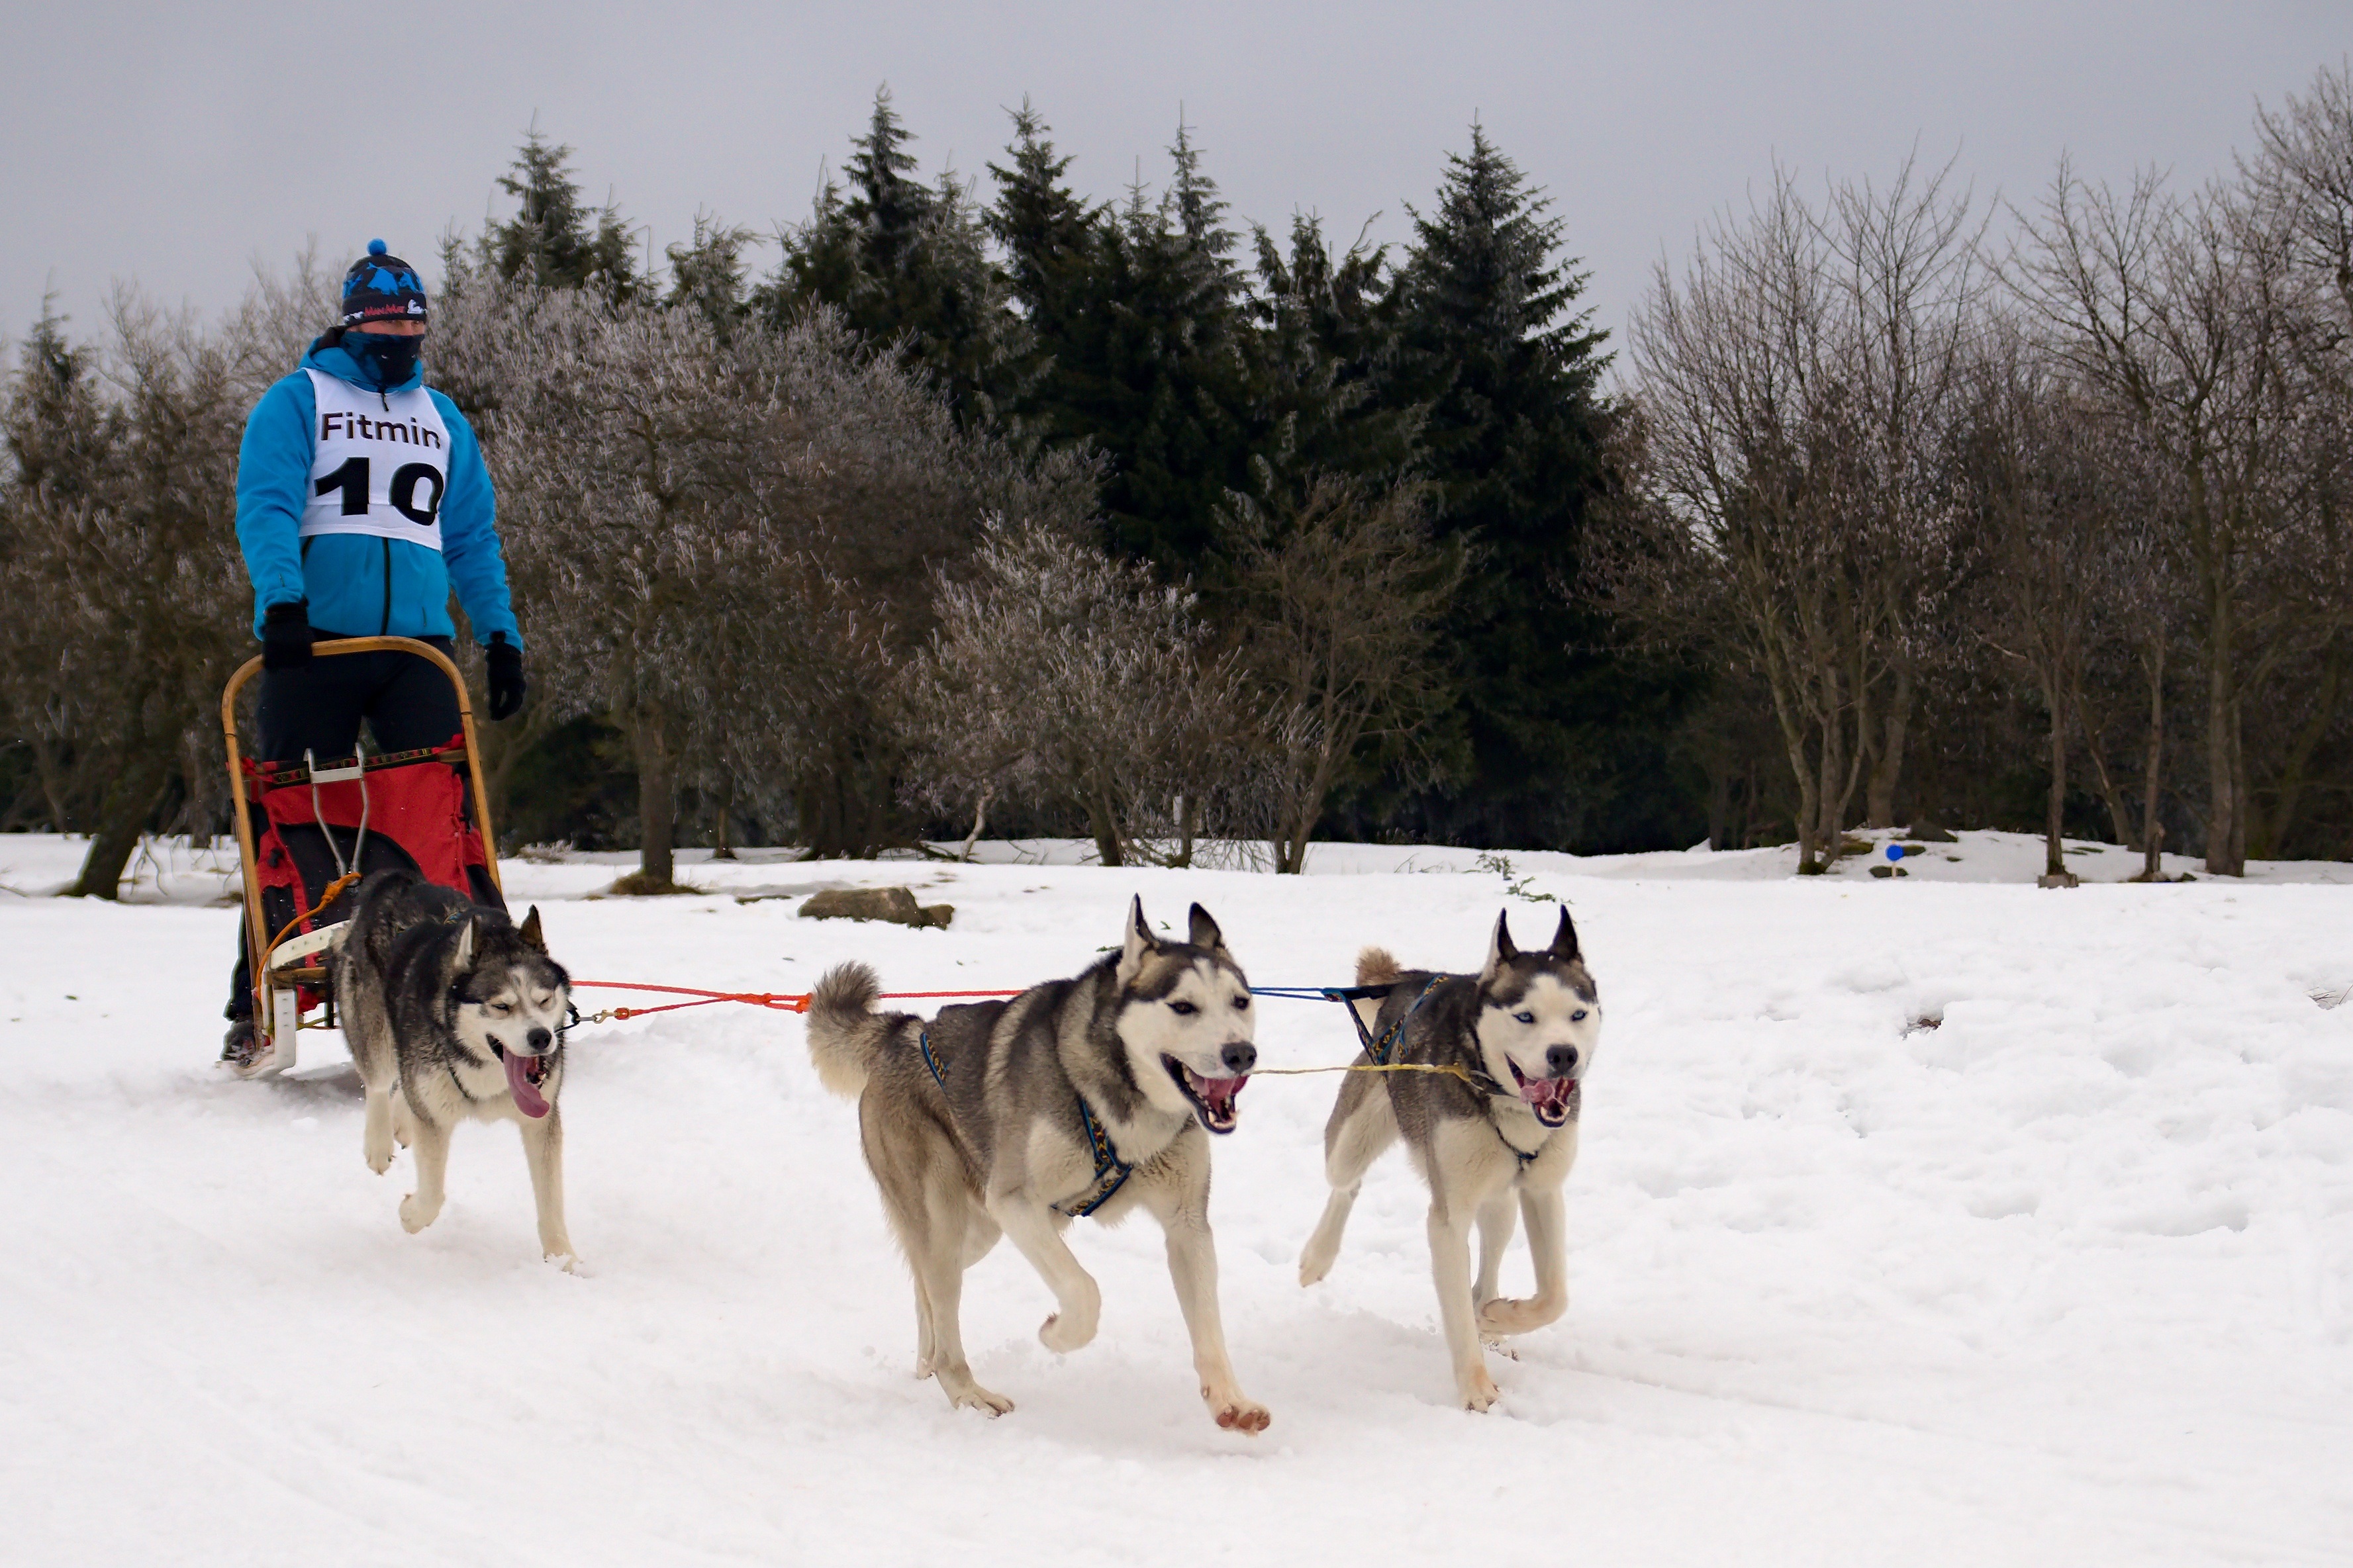
snow, winter, dog, vehicle, mammal, sled, races, czech republic, dog sled, sleigh, sled dog, land vehicle, the ore mountains, dog like mammal, greenland dog, sled dog racing, mushing